Queens Behind Bars

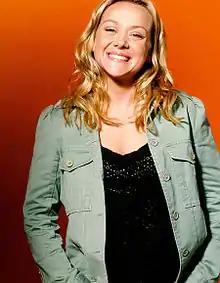
Nicole Sullivan is a guest judge.

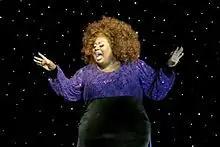
Latrice Royale who won the maxi challenge as ""Large Marge""

RuPaul introduces guest judges Max Mutchnick and Nicole Sullivan, and reveals the runway theme for the runway category: "Television Premiere" (red carpet style outfits).